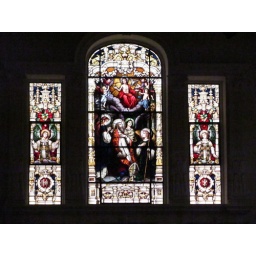
Stained glass windows inside the Cathedral Basilica in St Augustine, Florida